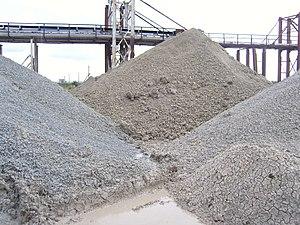
La bentonite est une argile colloïdale dont le nom vient de Fort Benton dans le Wyoming aux États-Unis. Connue aussi sous le terme de terre à foulon, elle peut être considérée comme une smectite, étant essentiellement constituée de montmorillonite (Na, Ca)0.33(Al, Mg)₂Si₄O₁₀(OH)₂ₙ qui est une argile ce qui explique sa capacité de rétention d'eau car la montmorillonite est un type de smectite particulièrement gonflant. On trouve également d'autres minéraux comme le quartz, le mica, le feldspath, la pyrite ou la calcite. Les gisements de bentonites sont d'origines volcanique et hydrothermale.